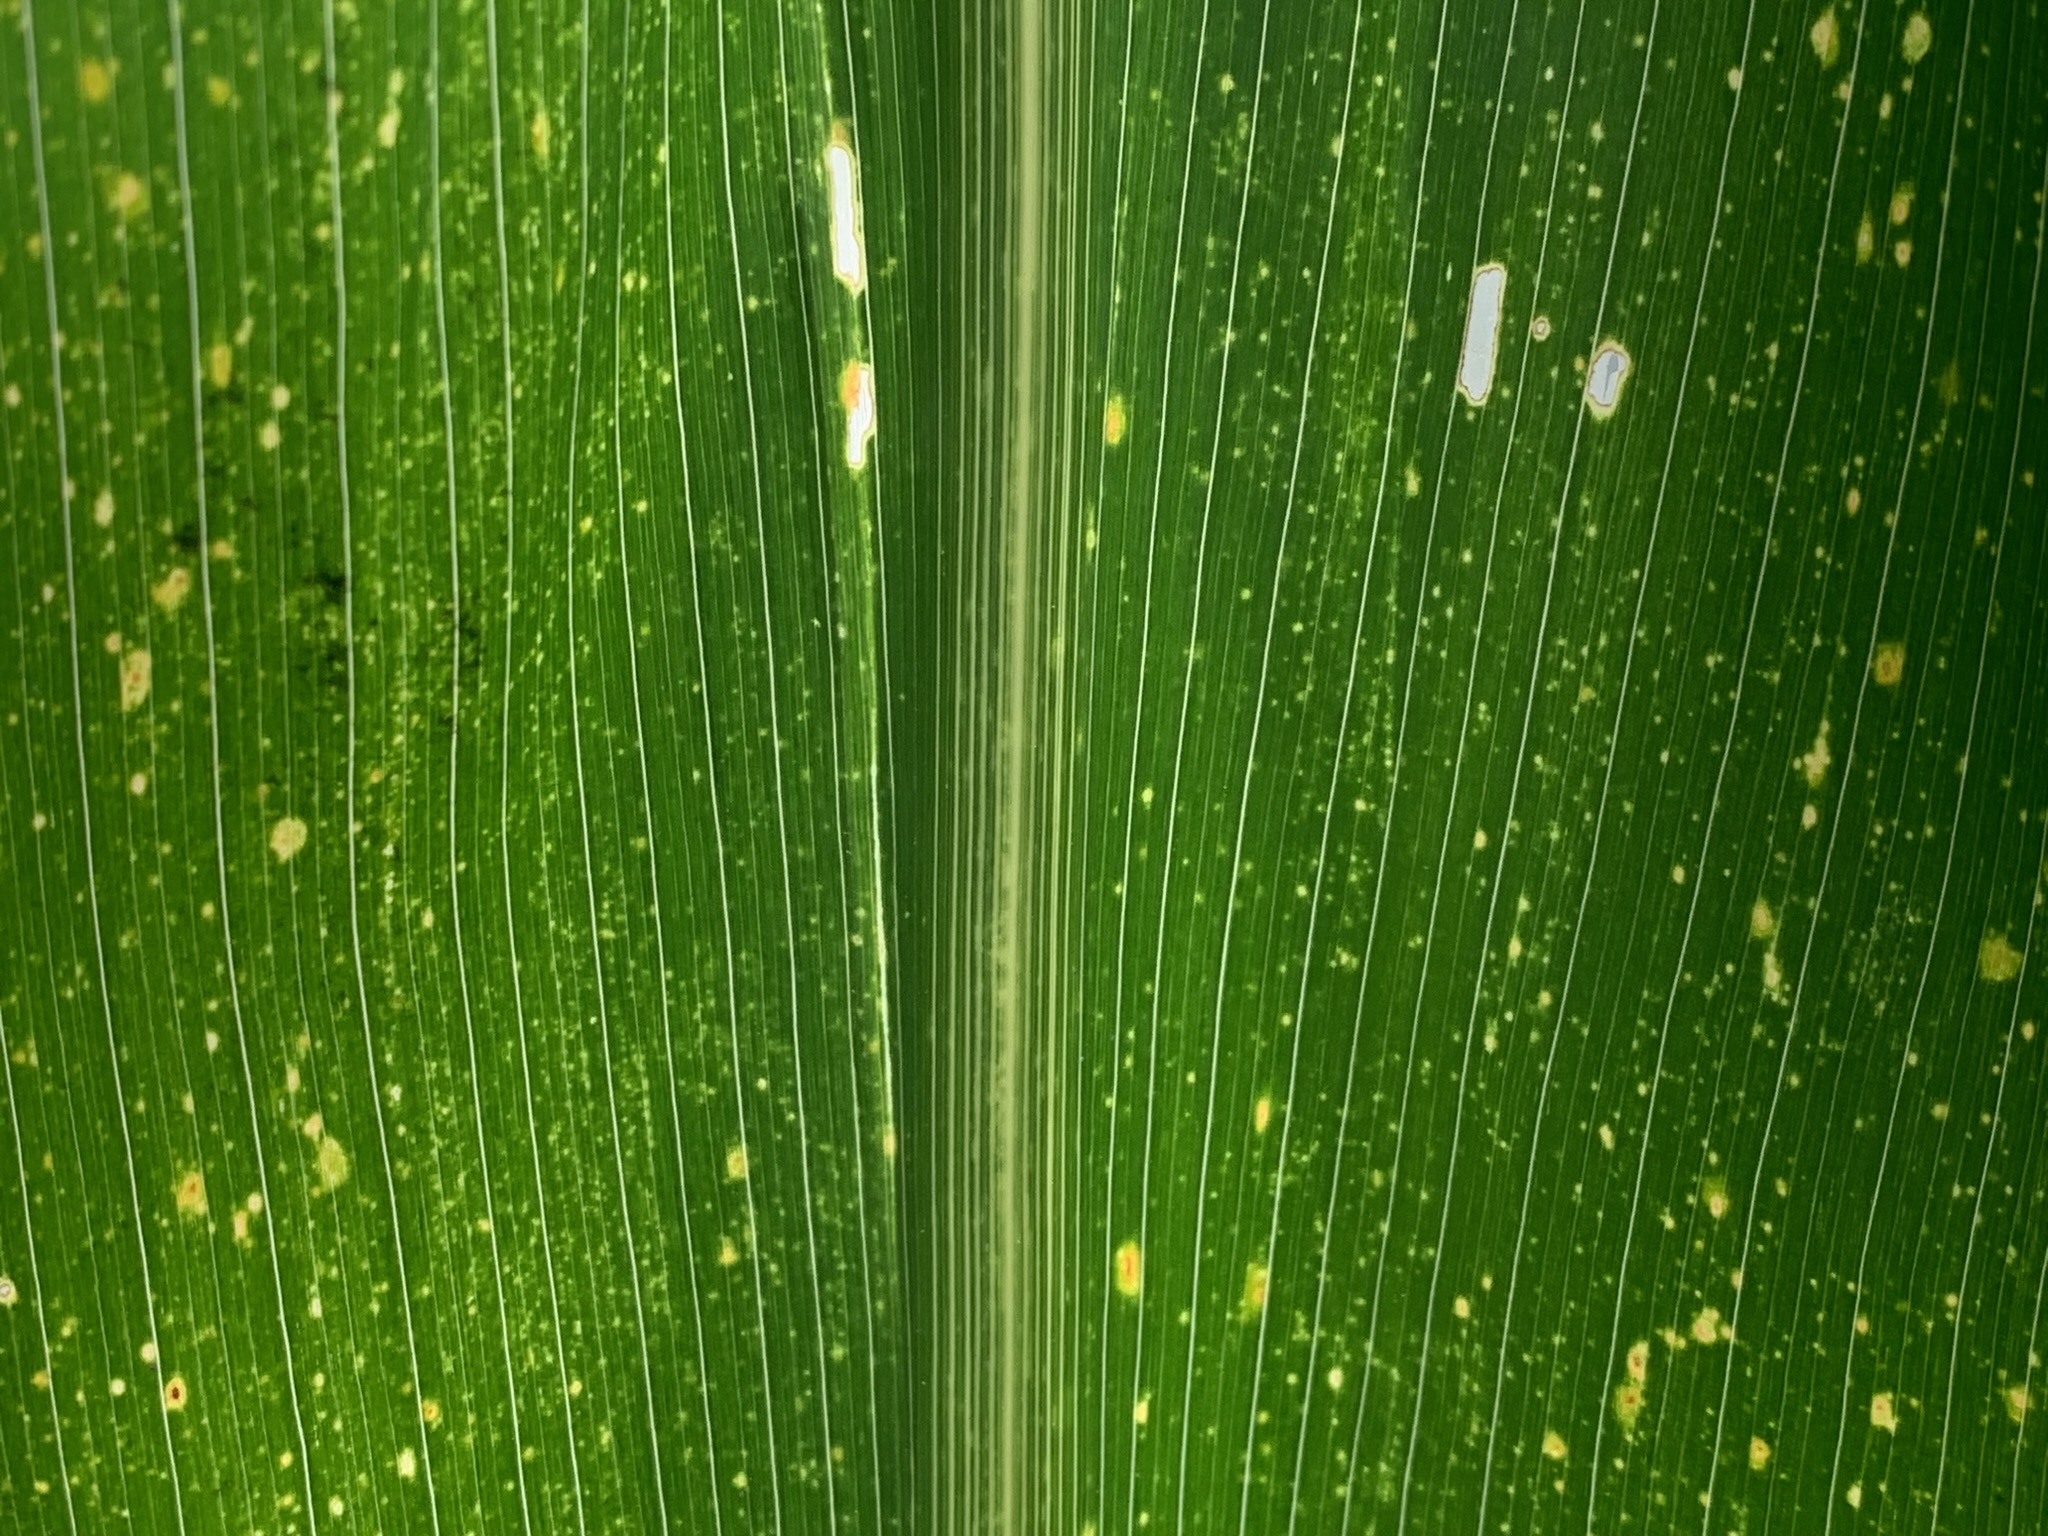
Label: MLN